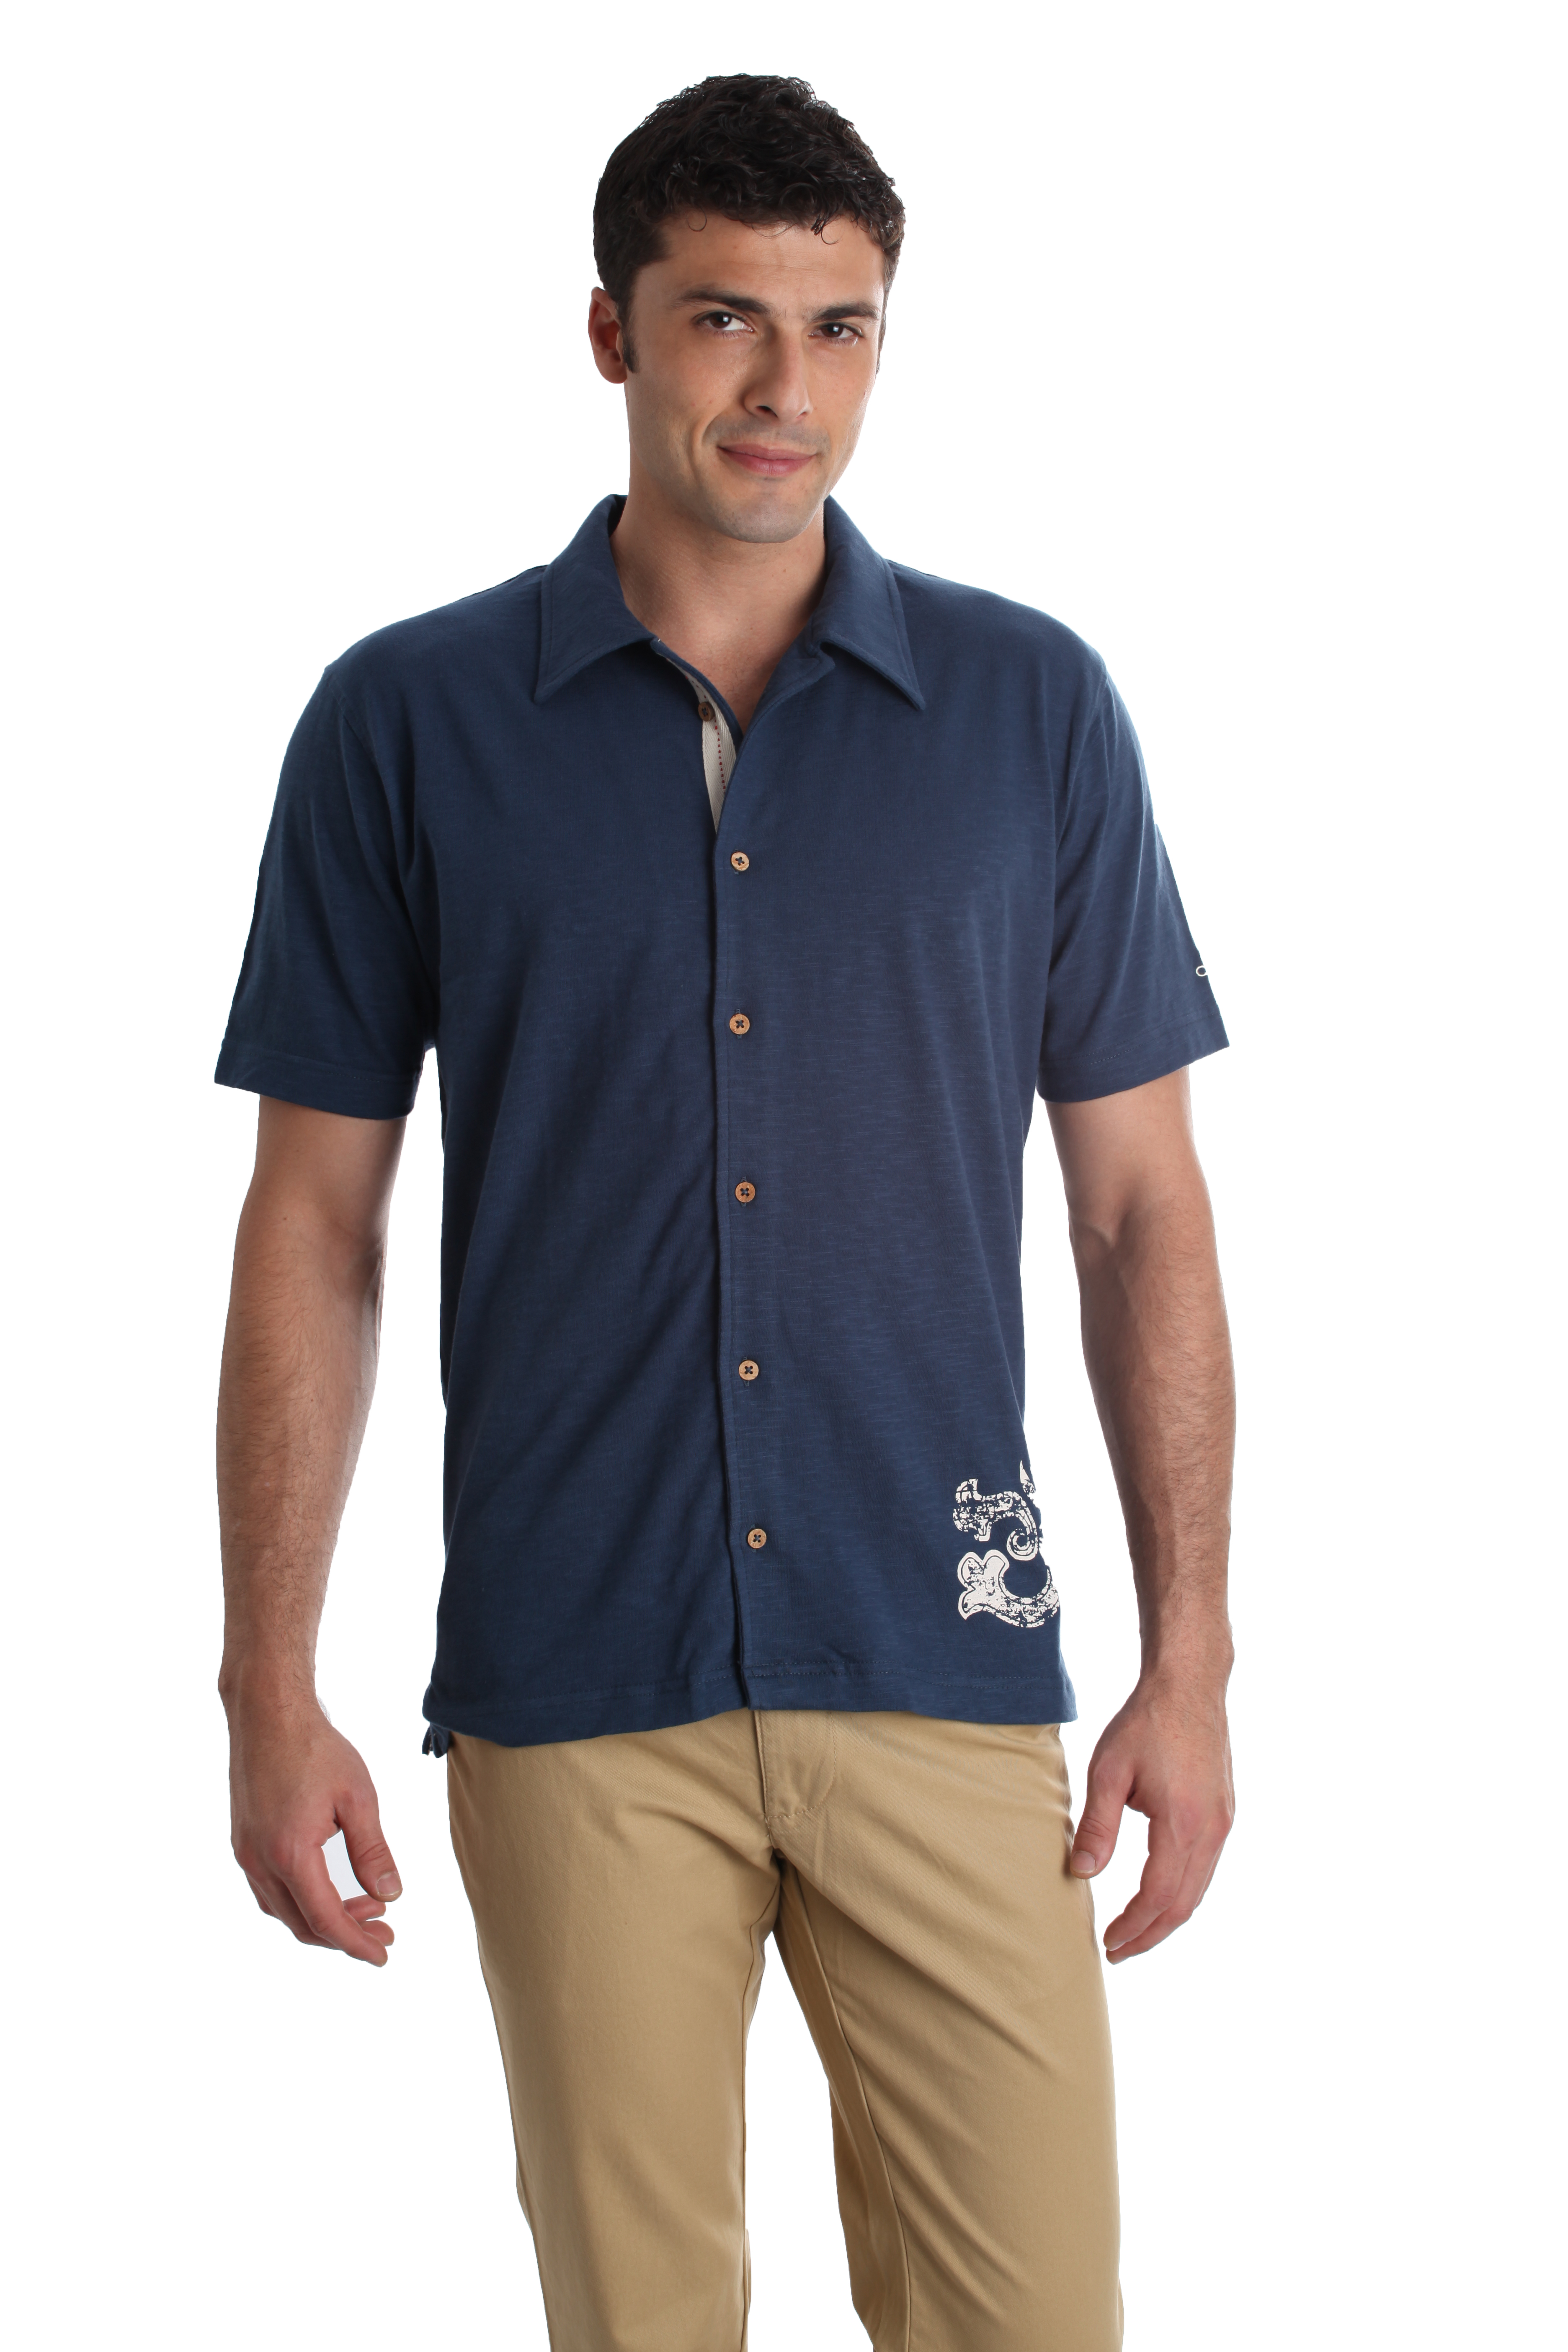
Urban Yoga Men Blue Shirt
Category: Apparel / Topwear / Shirts
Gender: Men
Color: Blue
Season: Summer 2012
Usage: Casual